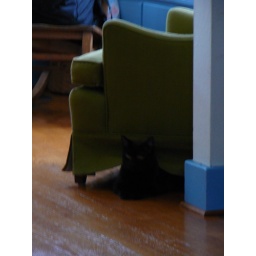
Lily under the green chair